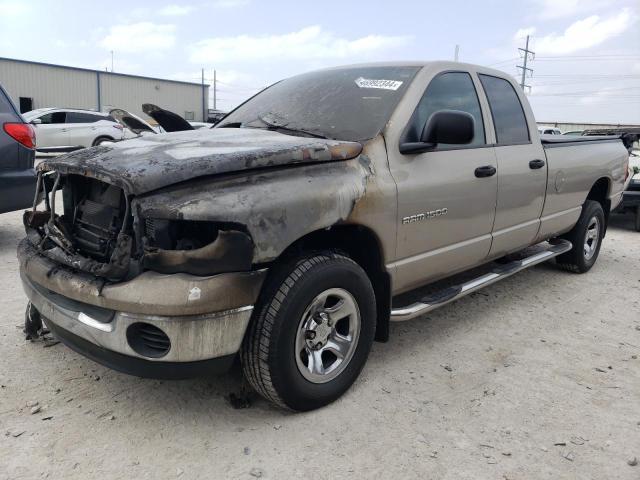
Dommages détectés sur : feu avant droit, capot, pare-brise avant, aile avant droite, porte avant droite, porte arrière droite, aile arrière droite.
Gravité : majeur